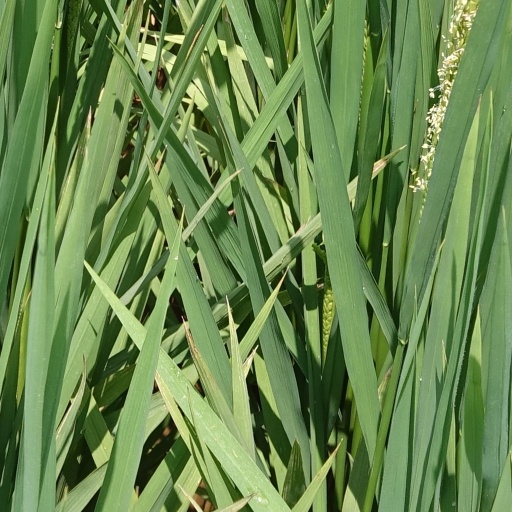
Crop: rice